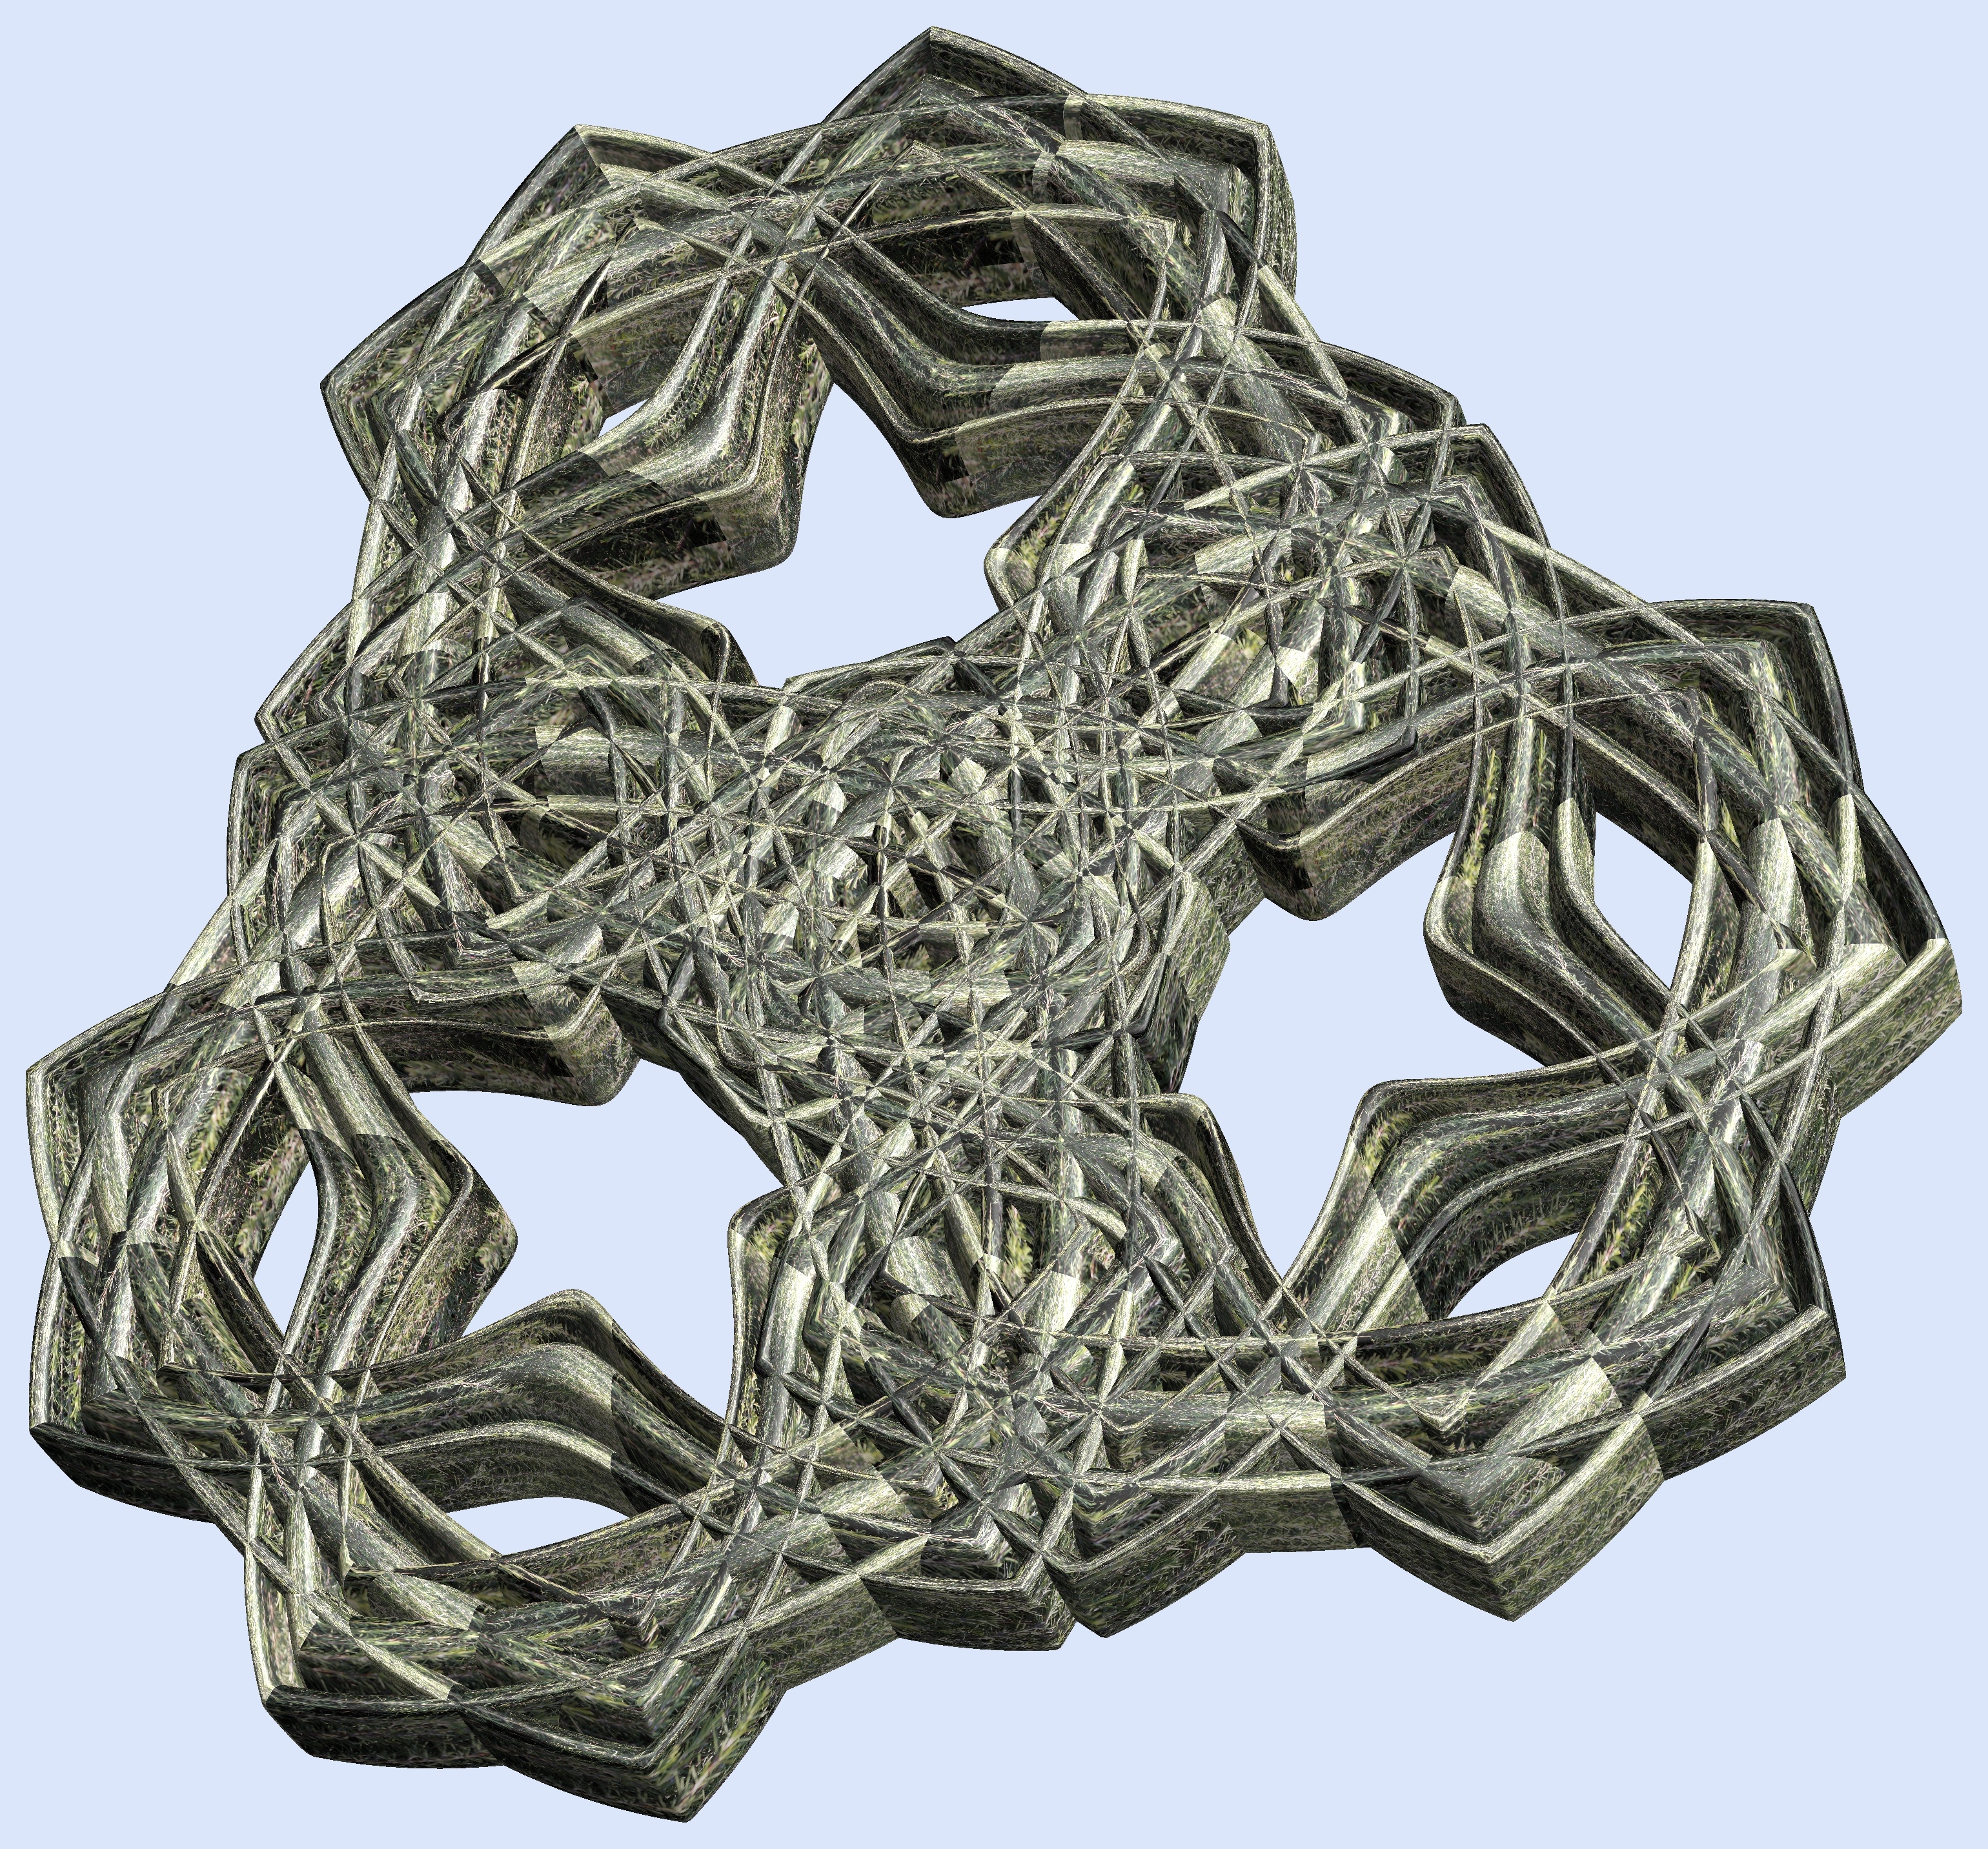
structure, texture, pattern, sculpture, cool image, figure, design, symmetry, 3d, graphic, torus, mathematica, cg, parametricplot3d, code, program, algorithm, abstruct, mapping, fashion accessory